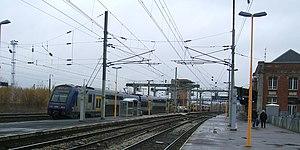
Intérieur de la gare de Jeumont.
La gare de Jeumont est une gare ferroviaire française de la ligne de Creil à Jeumont, située sur le territoire de la commune de Jeumont, dans le département du Nord en région Hauts-de-France.